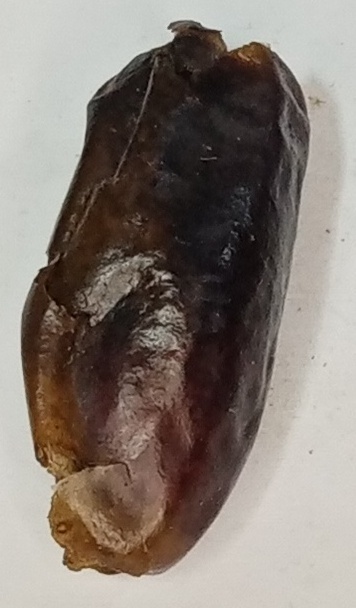
Variety: gajar
Size: small
Grade: grade-1